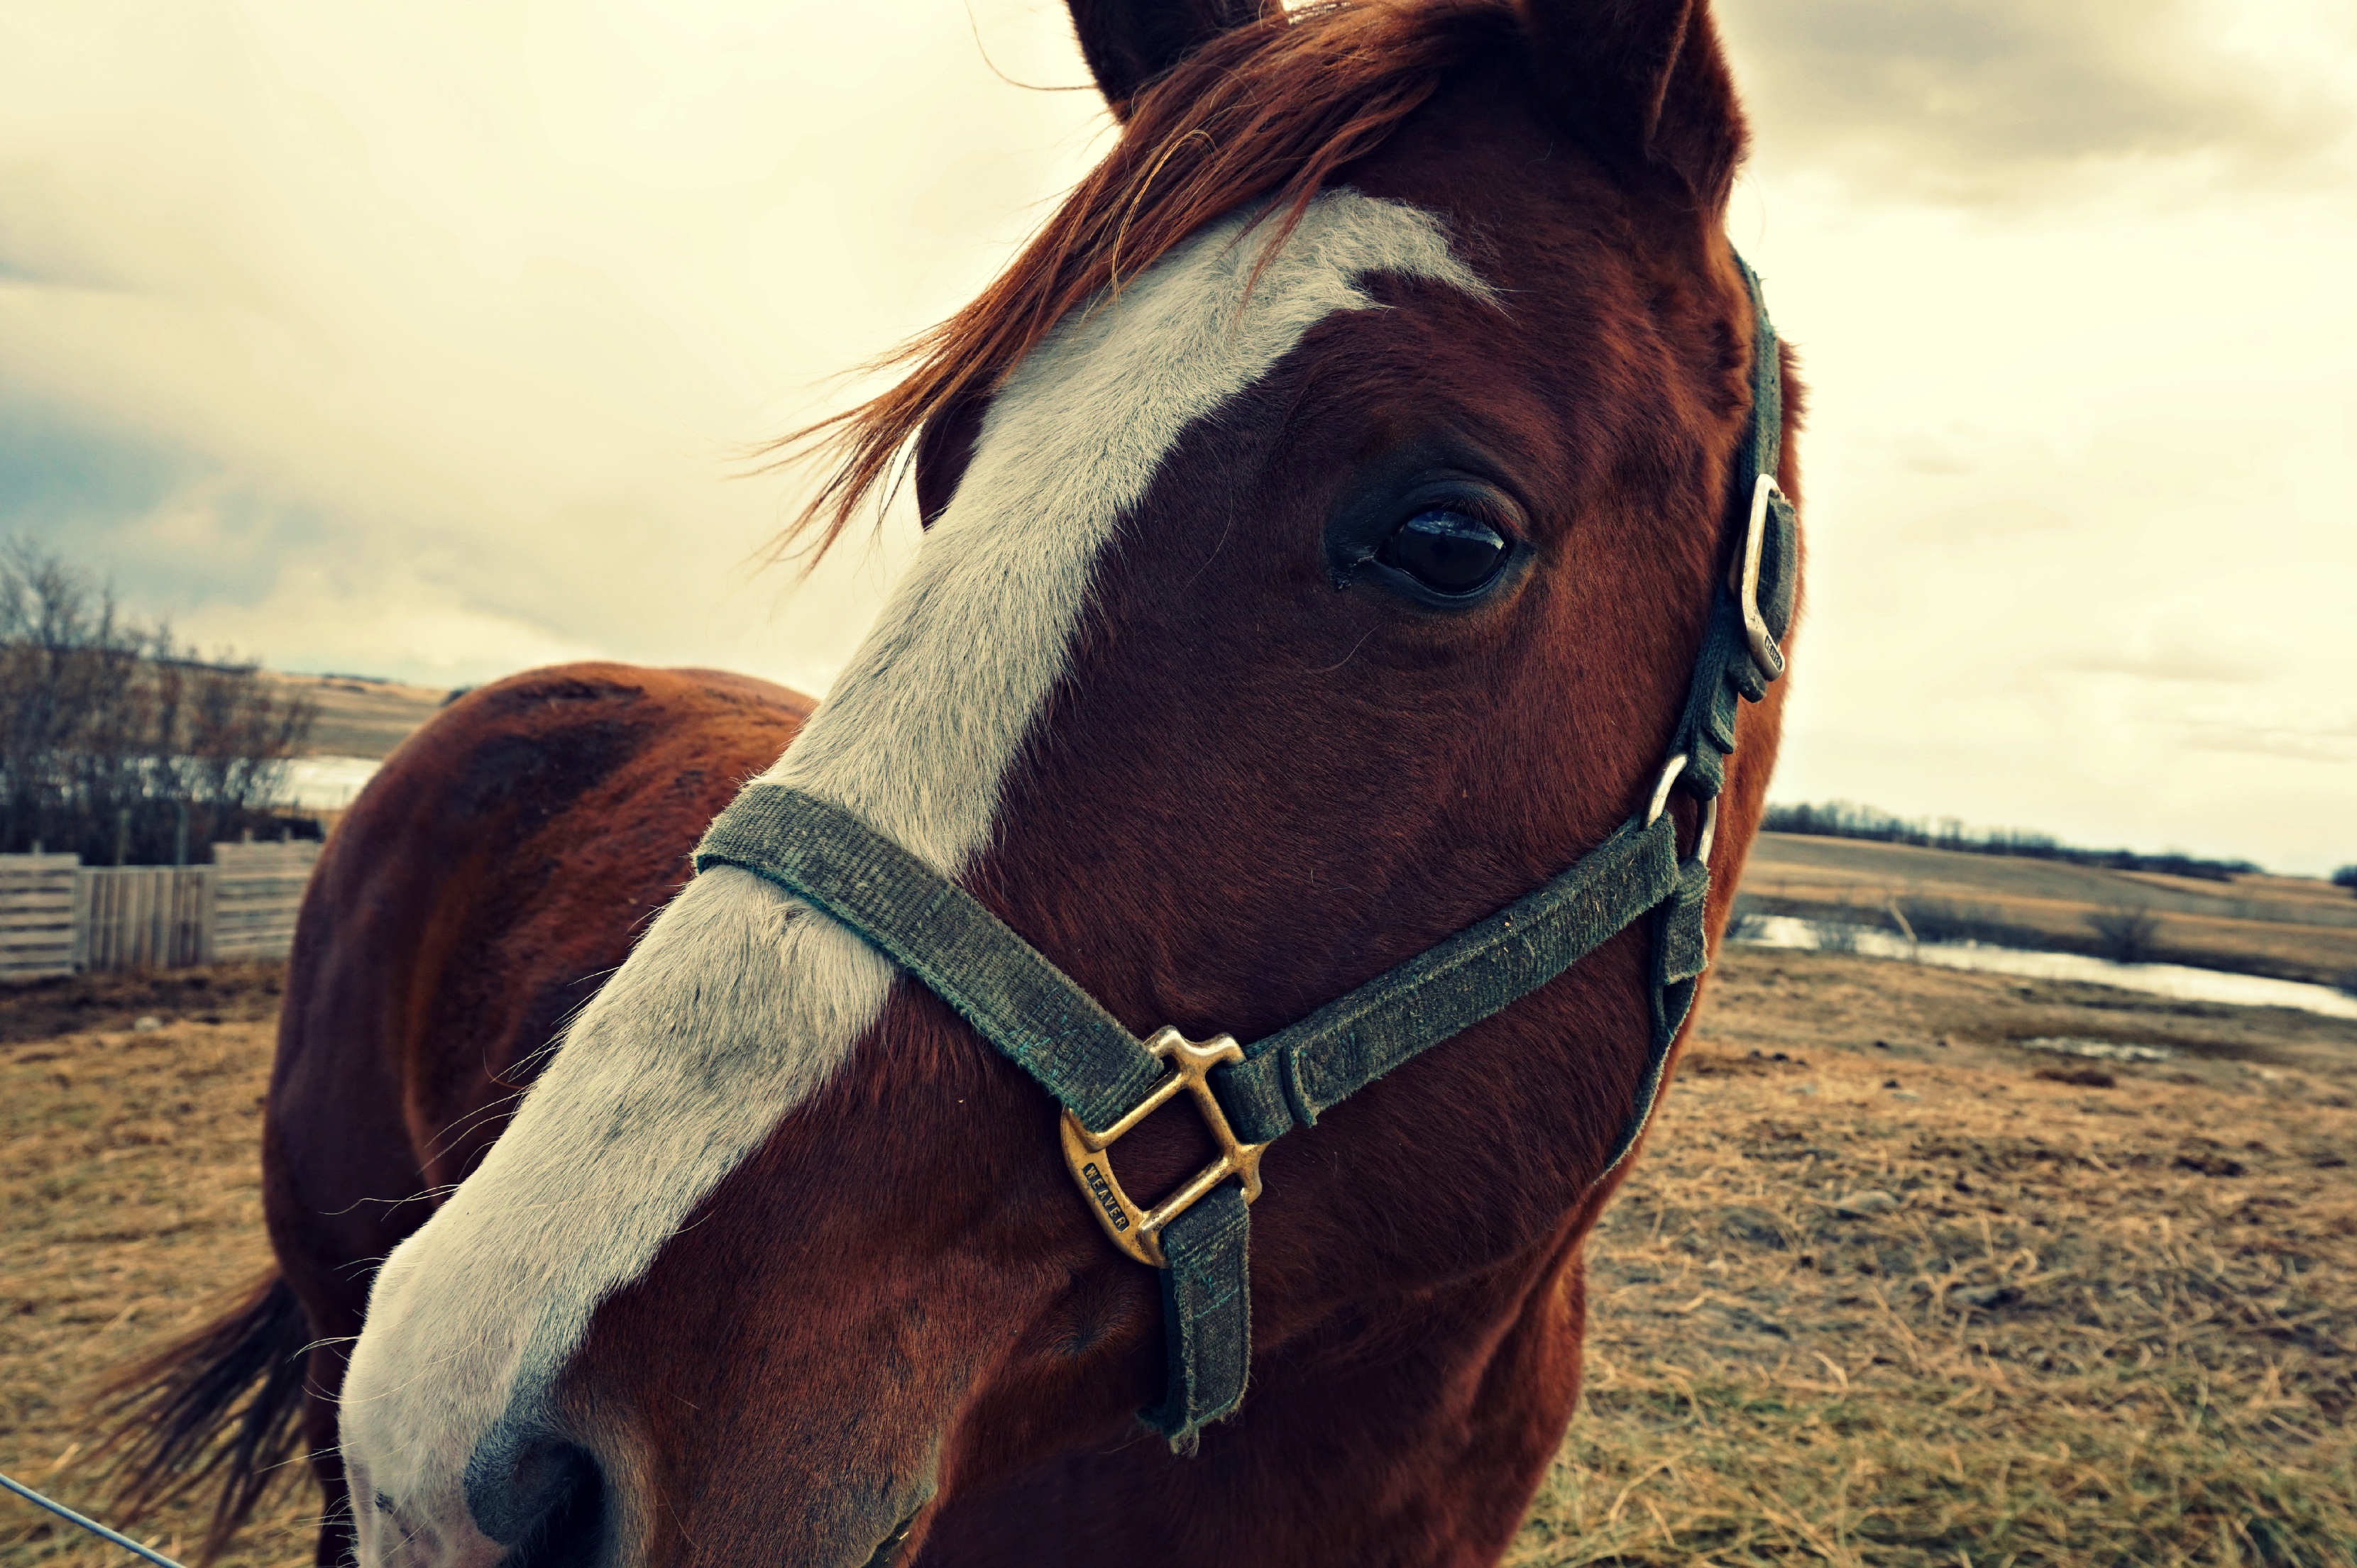
nature, white, farm, animal, portrait, pasture, ranch, horse, brown, rein, mammal, stallion, mane, equestrian, bridle, face, head, harness, mare, domestic, chestnut, halter, rural area, pack animal, horse like mammal, mustang horse, horse tack